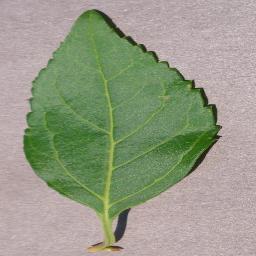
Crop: cherry
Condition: (including_sour)_healthy